U.S. Route 127 in Michigan

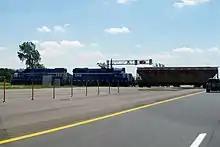
Train crossing near the Maple River and M-57

The expressway segment passes through an area that is mostly farms with occasional business. Just north of the Gratiot County line, the highway crosses the Maple River in the large wetlands area of Maple River State Game Area. North of the river, the expressway crosses a rail line at grade north of the one interchange along the expressway, connecting with M-57. South of Ithaca, the highway crosses the Bad River and transitions back to a freeway for the remainder of its routing. There are two interchanges on either end of Ithaca for that city's Bus. US 127 as the freeway runs east of that city's downtown area. US 127 runs due northward until curving northwesterly to pass between Alma and St. Louis. At the adjacent partial interchanges for Lincoln and State roads, two separate business loops depart from the freeway to run through the two cities. The Bus. US 127 for Alma follows Lincoln Road westward, while the one for St. Louis runs north on State Road. The freeway crosses the Pine River while running between Alma and St. Louis before intersecting M-46 and the northern ends of the two business loops at another pair of adjacent partial interchanges.